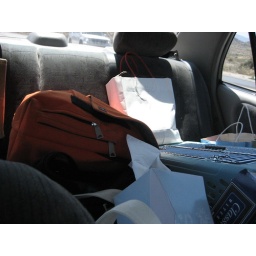
We had the cats and all of our liquids in the car with us.